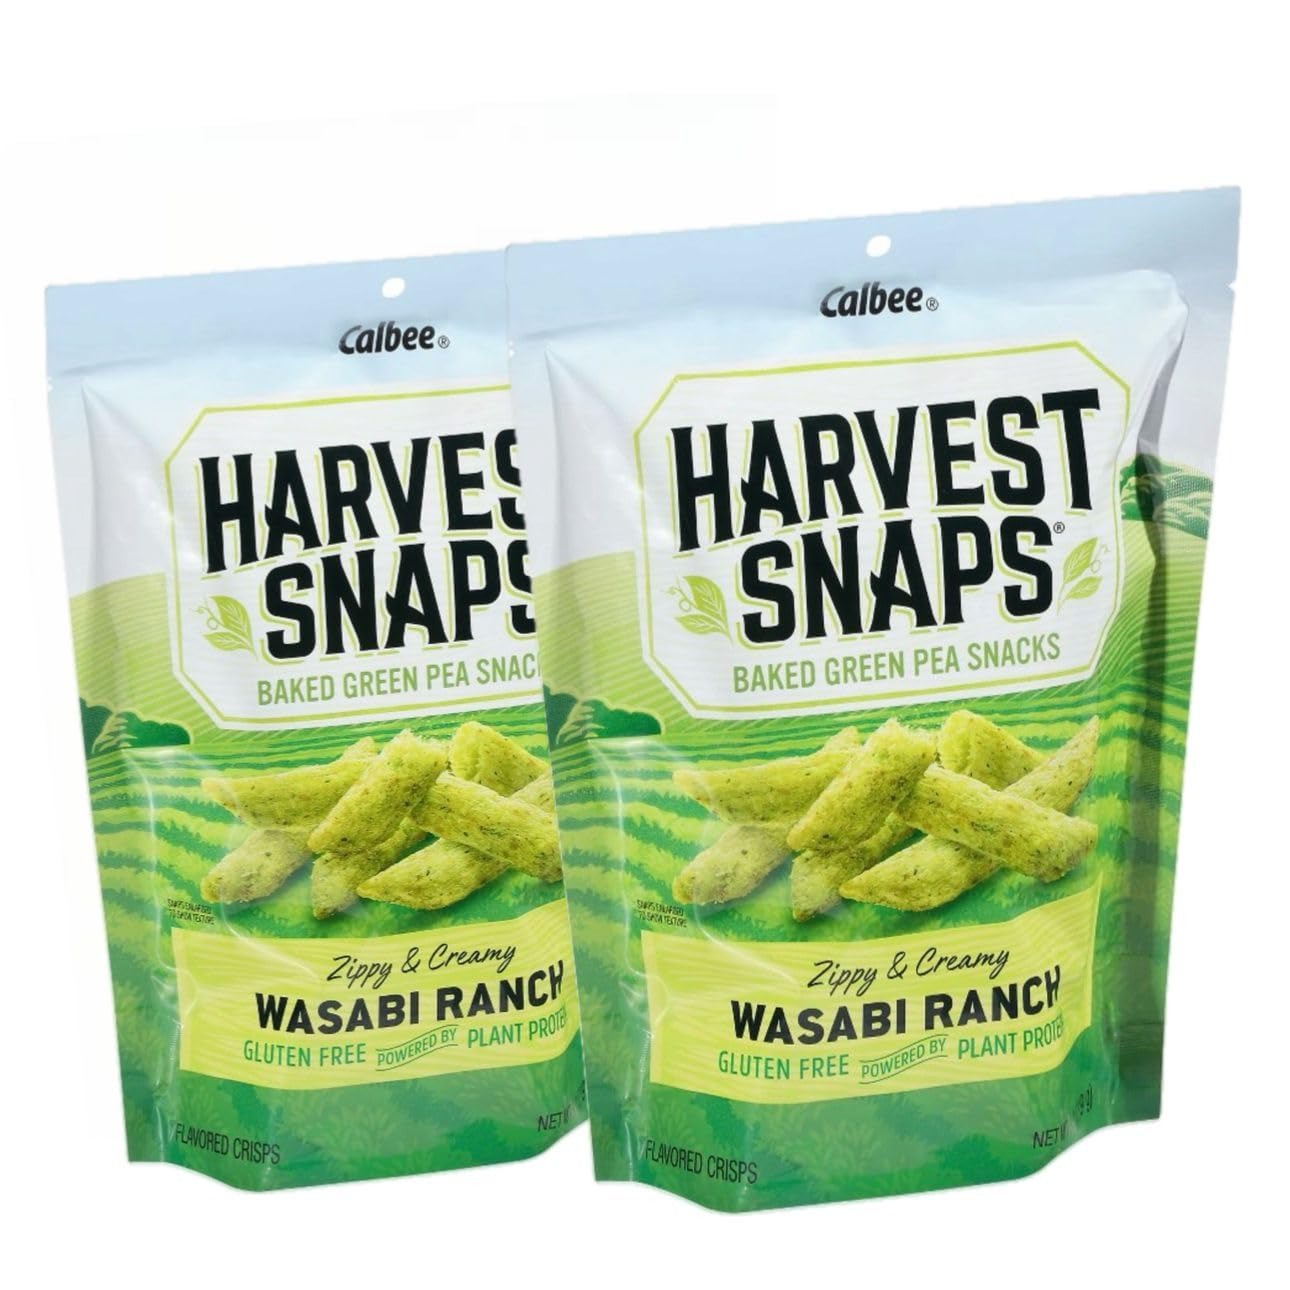
Item Name: Calbee Harvest Snaps Baked Green Pea Snacks Wasabi Ranch 10 OZ (pack of 2)
Bullet Point 1: Our veggie chips pack fiber & plant protein crunch, providing a healthier and more nutritious snacking option for all
Bullet Point 2: Enjoy a tasty and nutritious snack with Calbee Green Pea Crisps - Wasabi Ranch. Perfect for any time of day!
Bullet Point 3: Try it now and discover why these crisps are the favorite choice for a healthy and delicious snack!
Product Description: Discover the Crunchy and Nutritious Flavor of Calbee Green Pea Crisps in the Delicious Wasabi Ranch Version! These snacks are made from baked and seasoned peas, offering an explosion of flavor in every bite. Each 10.0 oz package is packed with health benefits: Enjoy this flavor and share it with your friends Gluten-Free, Cholesterol-Free, and Trans Fat-Free: Ideal for those looking for a healthy and guilt-free snack option. Low in Sugar and Saturated Fats: Perfect for those who want to maintain a balanced diet. Rich in Fiber: Each 1-ounce serving contains 14% of the daily recommended amount of fiber, aiding in digestion and satiety. Only 120 Calories per Serving: A light snack that fits into any diet. Source of Essential Nutrients: Rich in iron, potassium, calcium, and proteins, providing energy and vitality.
Value: 20.0
Unit: Ounce

Price: 2.49